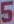
Number: 5